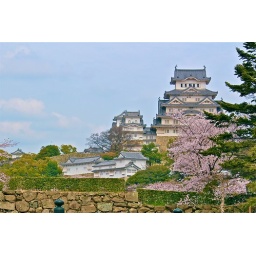
Himeji castle against blue sky